Schiaparelli (Martian crater)

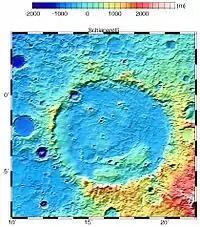
Elevation map of the Martian crater Schiaparelli, as seen by Mars Global Surveyor

Schiaparelli is an impact crater on Mars, located near the planet's equator at latitude 3° south and longitude 344° in the Sinus Sabaeus quadrangle. It measures approximately 459 kilometers (285-miles) in diameter and was named after Italian astronomer Giovanni Schiaparelli, known for his observations of the Red Planet and his mistranslated term "canali". The name was adopted by IAU's Working Group for Planetary System Nomenclature in 1973.